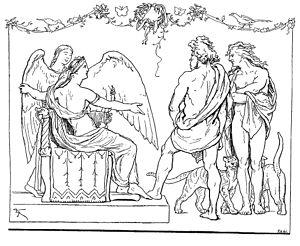
Valshamr est, dans la mythologie nordique, un manteau en plumes de faucon appartenant à la déesse Freyja et parfois de la déesse Frigg. Ce manteau permettait de se transformer en faucon et de traverser ainsi les neuf mondes. Il est mentionné dans la Thrymskvida, un poème de l'Edda poétique, lorsque Loki alla le demander à Freyja pour se rendre à Jötunheim à la recherche du marteau de Thor.